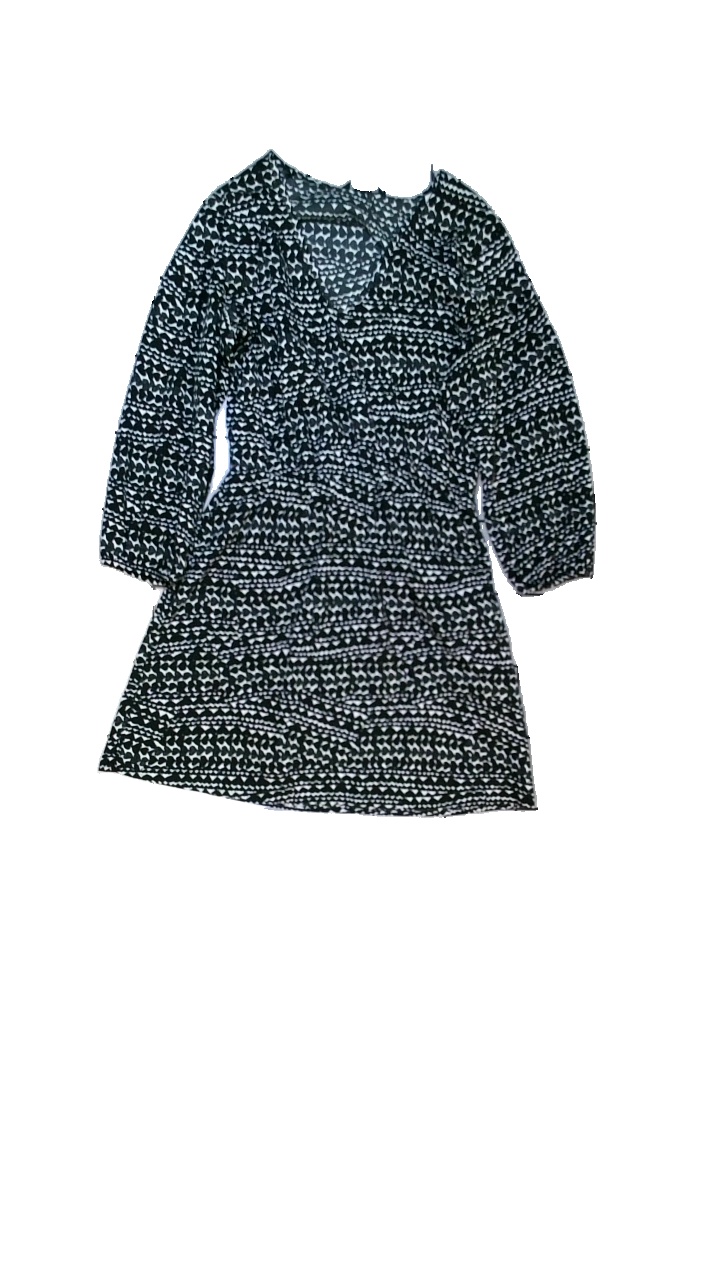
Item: Dress (Ladies)
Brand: H&m
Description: Klänning med geometriskt mönster och midjeresår
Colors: White, Black
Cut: V-collar
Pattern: Geometric print
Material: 100% polyester
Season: All
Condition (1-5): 5
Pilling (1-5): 5
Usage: Reuse
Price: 50-100